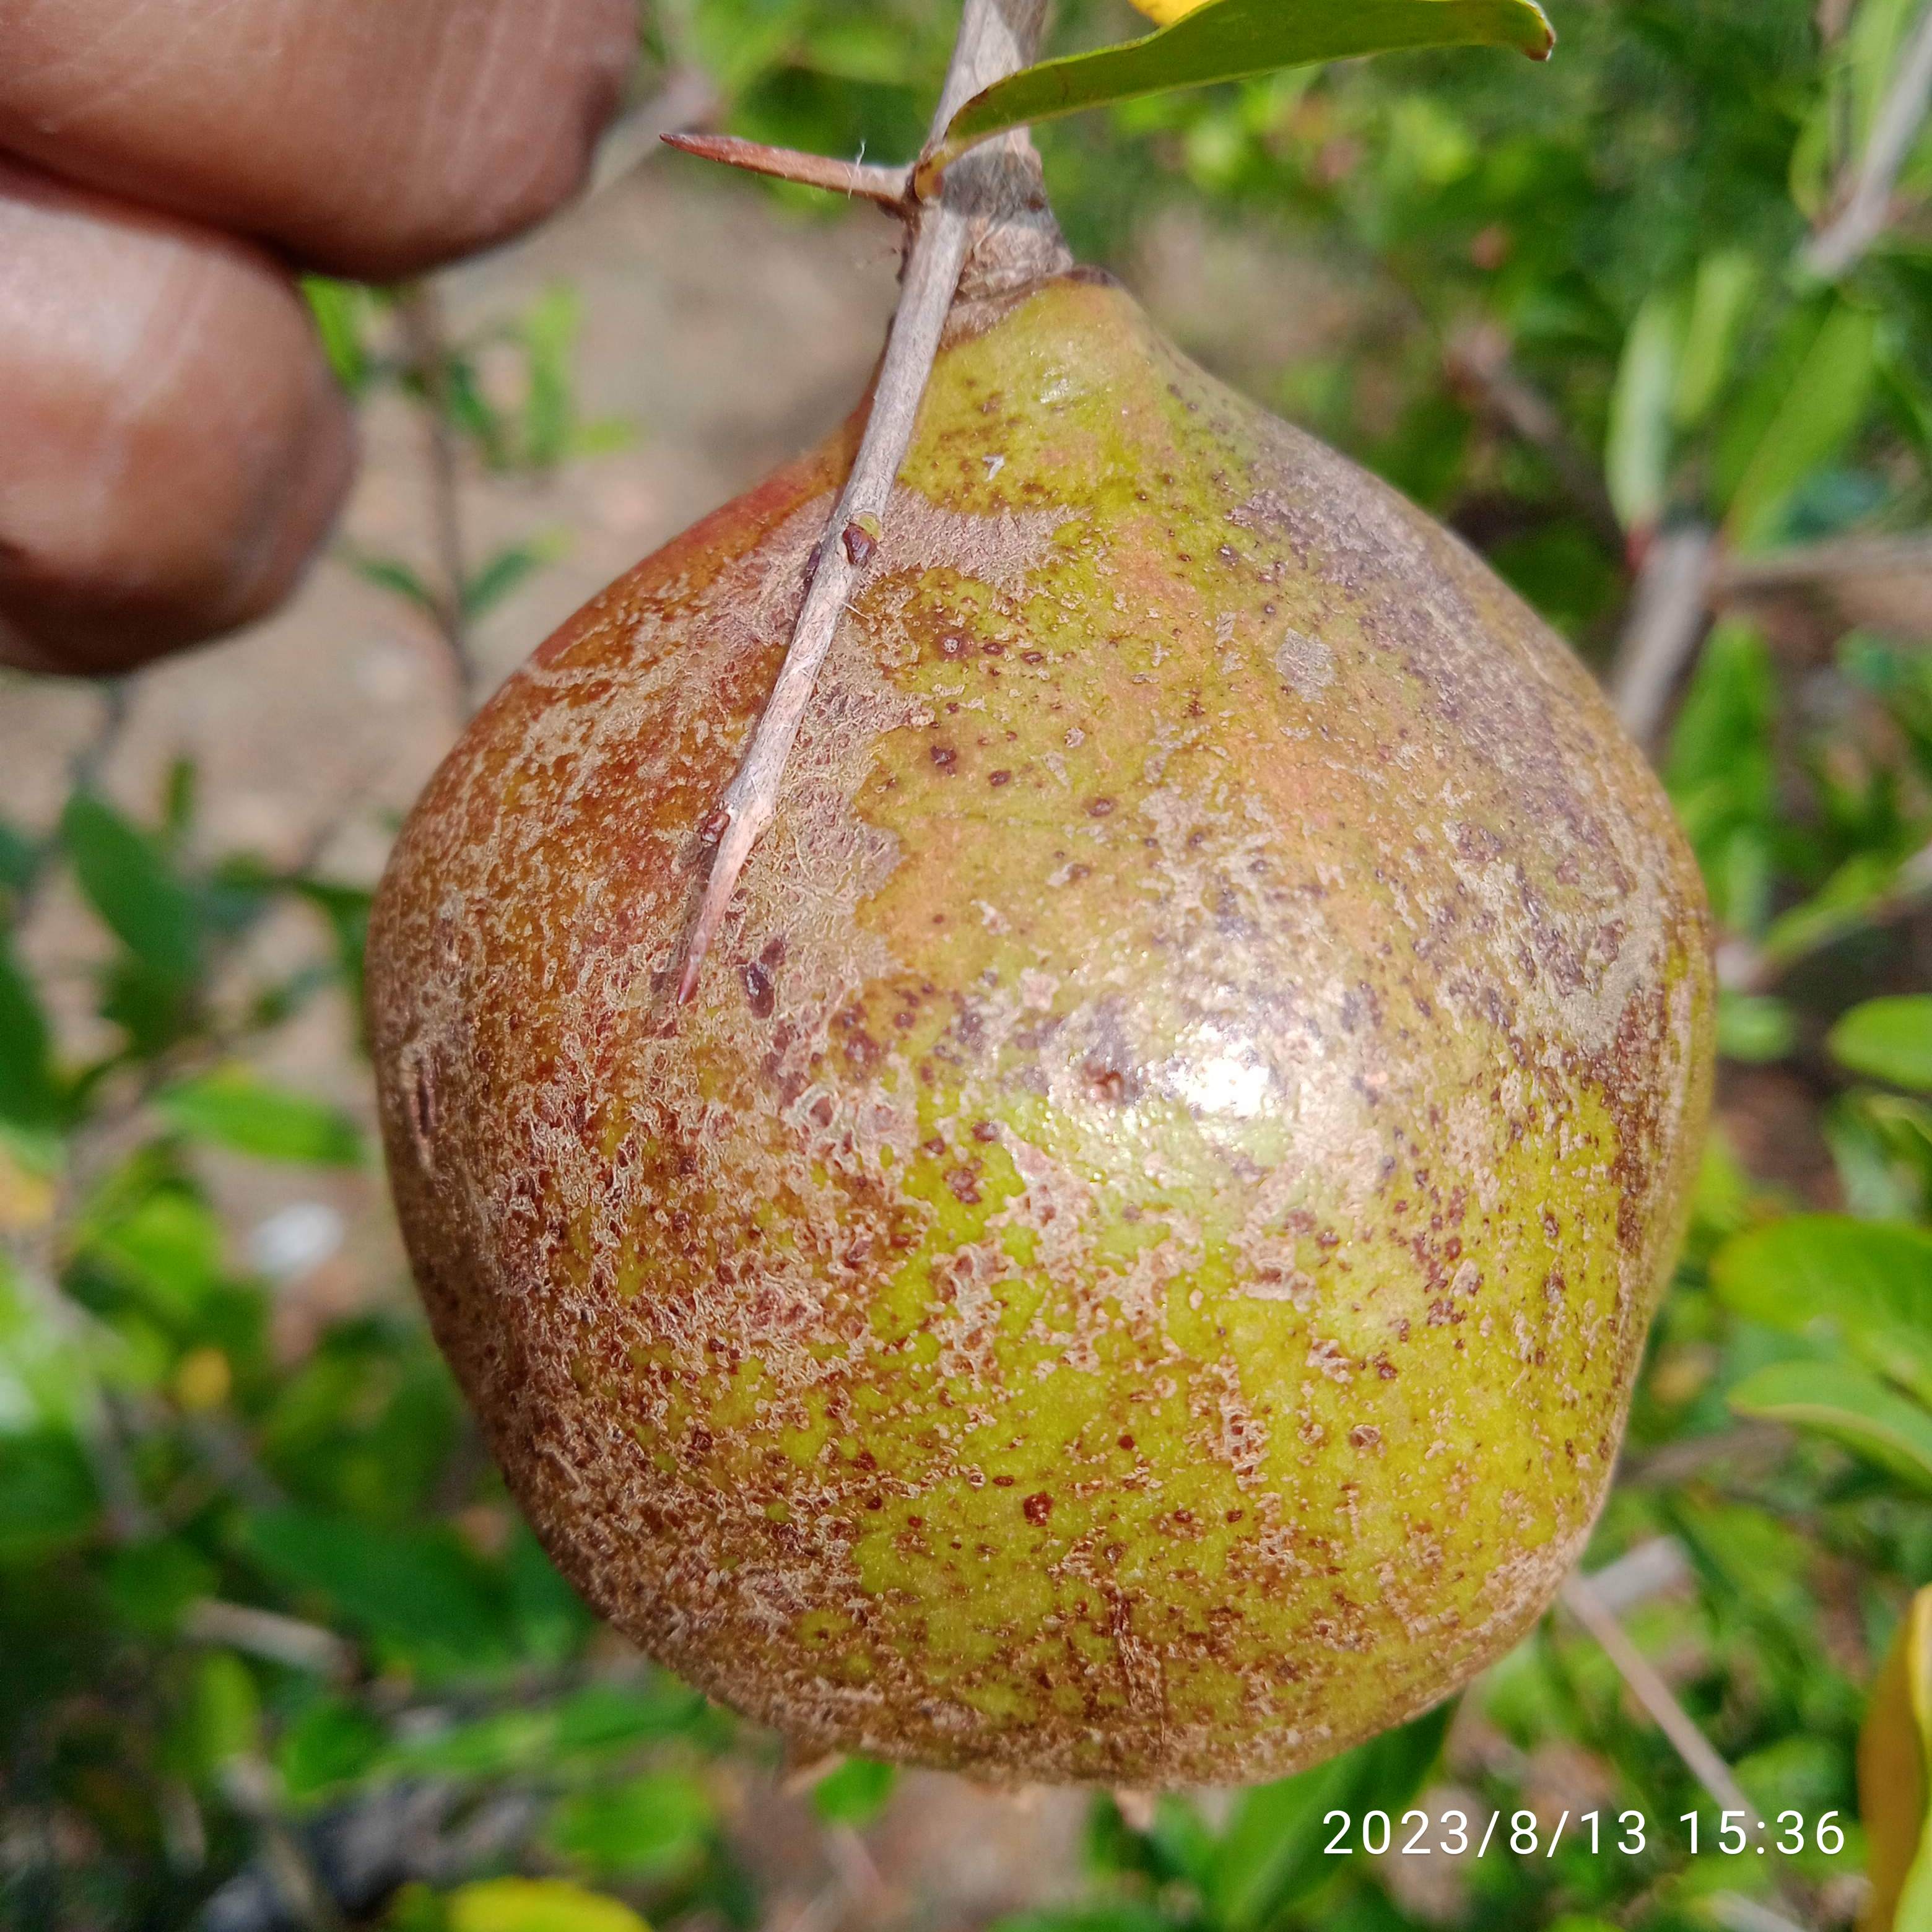
Label: Cercospora